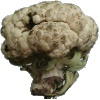
Label: Cauliflower 1